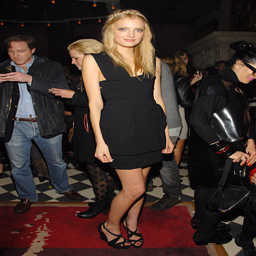
fashion model attends a cocktail party to celebrate fall .